Question: What material is the plate?
Tambaya: Da wani irin abu akayi farantin?
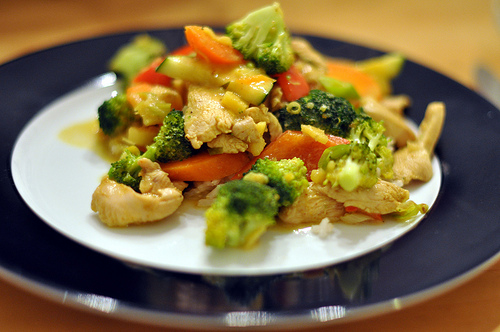
Answer: Ceramic.
Amsa: Tangaran.